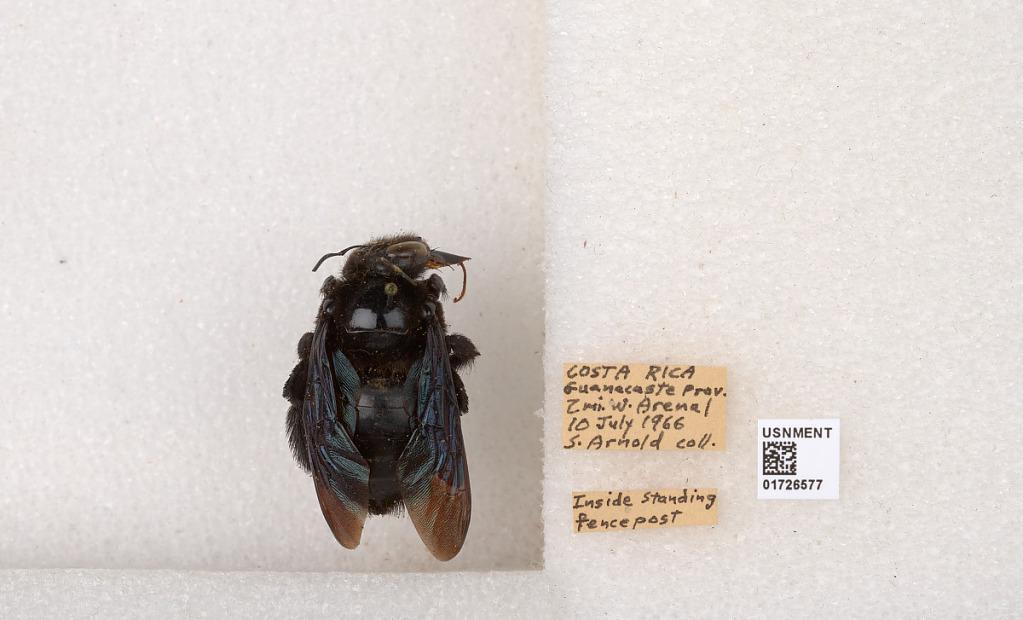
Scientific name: Xylocopa (Neoxylocopa) frontalis (Olivier)
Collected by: Arnold
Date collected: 1966-7-10
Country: Costa Rica
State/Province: Guanacaste
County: Tilaran
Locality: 2 mi. W. Arenal | Inside standing fence post